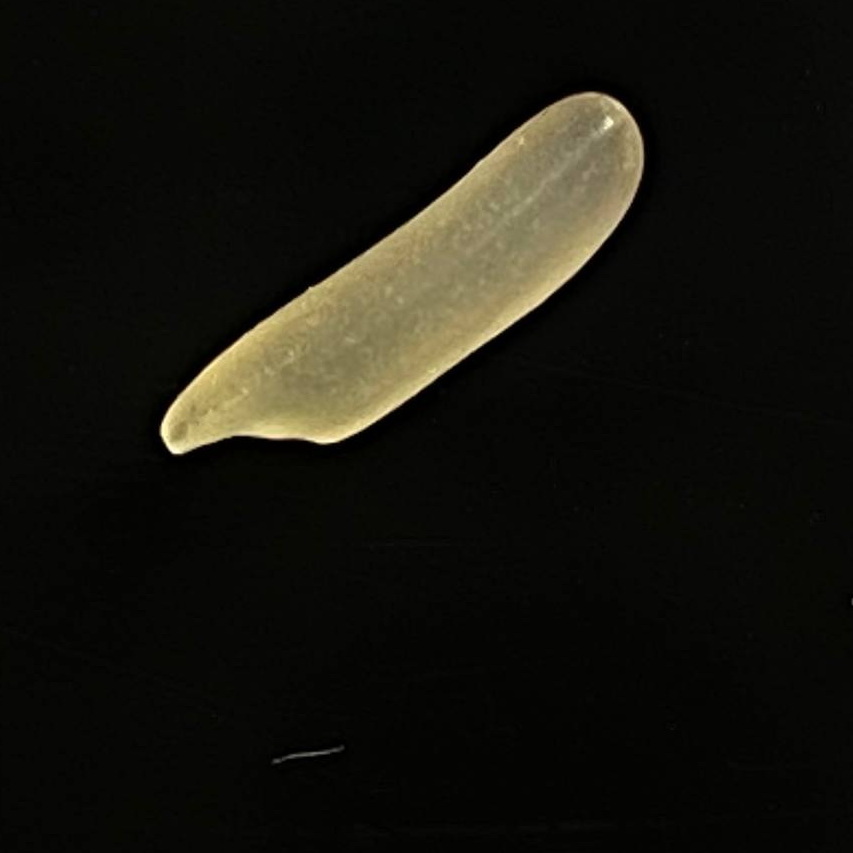
Rice variety: Bashmoti